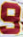
Number: 9